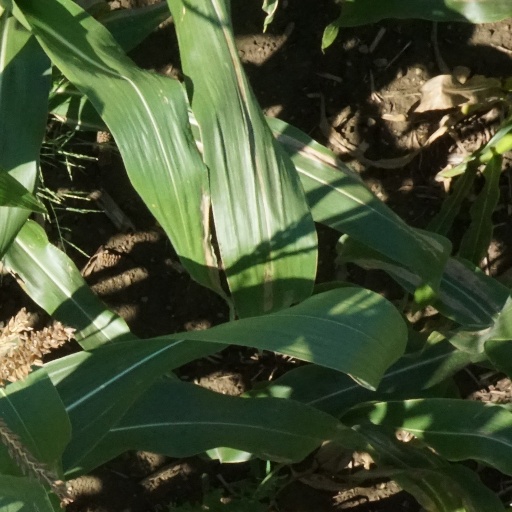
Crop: maize; corn